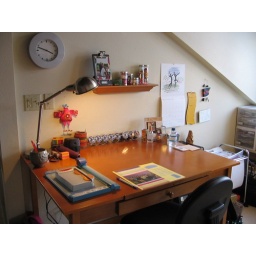
My desk fits just perfectly into the nook by the window in the art loft.